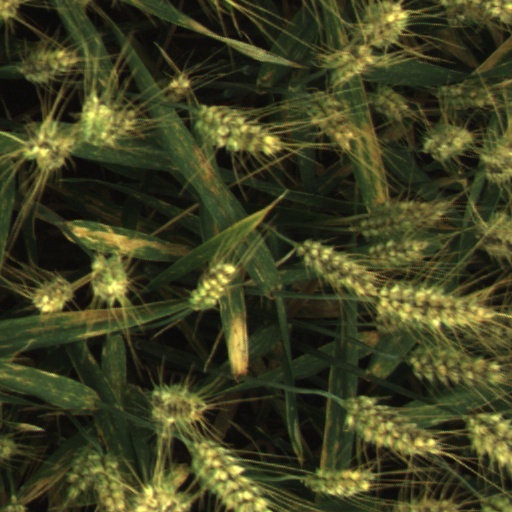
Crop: wheat